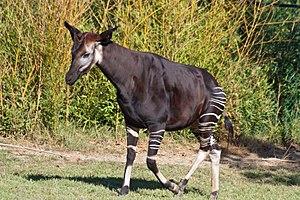
Le parc zoologique de Beauval est situé à Saint-Aignan-sur-Cher, dans le département de Loir-et-Cher, en France. Avec environs 5000 animaux et 400 espèces différentes, c'est le plus importants parcs zoologiques d'Europe. Le parc zoologique de Beauval fait partie du ""Top 15"" des parcs zoologiques mondiaux.